Buddhism in Kashmir

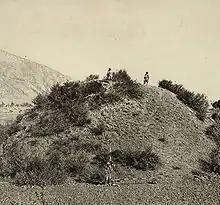
Stupa "Jayendra Vihar" at Ushkur (Huṣkapur) near Baramulla, during excavations in 1869

Kalhana's in his 12th century historical chronicle "Rajatarangini", mentioned king Ashoka of Kashmir as a devout Buddhist who built many stupas and Shiva temples. The provincial capital Srinagar, which he established, was 'resplendent with prosperity and wealth.'